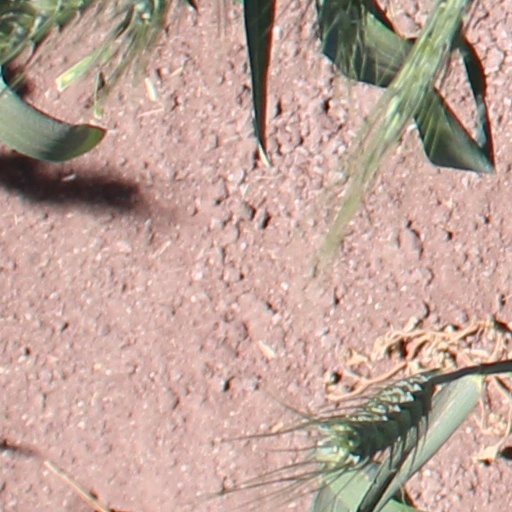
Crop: wheat